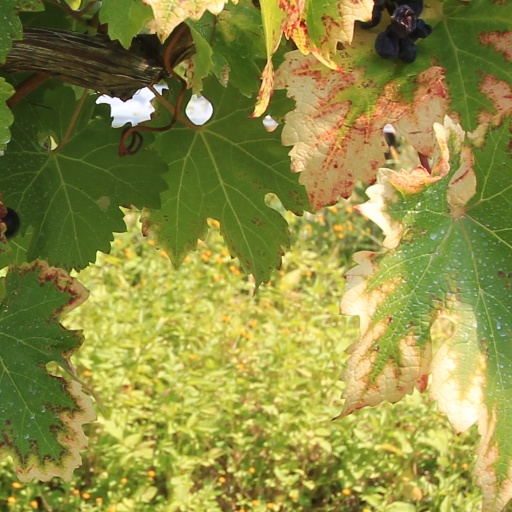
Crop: grape